Turbo-Hydramatic

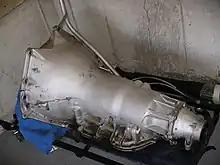
Turbo-Hydramatic 400 Transmission

The THM400 can be visually identified by an oil pan number four shown at General Motors Transmission Pans. First introduced for the 1964 model year under the name "Turbo Hydra-Matic" in Cadillacs and "Super Turbine" in Buicks. The following year, application expanded to Oldsmobile and Pontiac and to some full-sized Chevrolets.